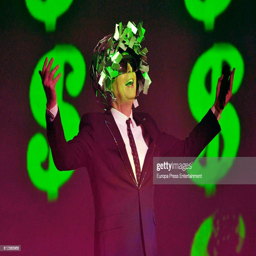
perform on stage during a concert .